Celebrity Jigs 'n' Reels

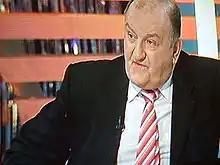
George Hook does a spot of judging.

Series one launched in March 2006, in the slot regularly occupied by "You're a Star". With a mix of high-profile celebrities such as the singer Dana and Olympic gold medallist Michael Carruth, as well as relative unknowns, such as Emma O'Driscoll and Suzanne Walshe, the show slowly climbed the ratings and achieved a reported 43 per cent audience share. The following year in March 2007 with more high-profile celebrities it was Gavin Ó Fearraigh actor and model from the Irish TV drama Ros na Rún who won the crown along with his dance partner Dearbhla Lennon.